Gudmar Olovson

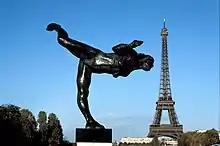
La Concorde - 1969 Bronze - Lost wax Attilio Valsuani - 1974 - Private Collection Paris

In November 2016 Olovson gave two talks in Swedish at the National Museum of Finland, Helsinki and Humanisticum, Turku, about his life and sculpting with the title “Mitt liv i sculpture”.